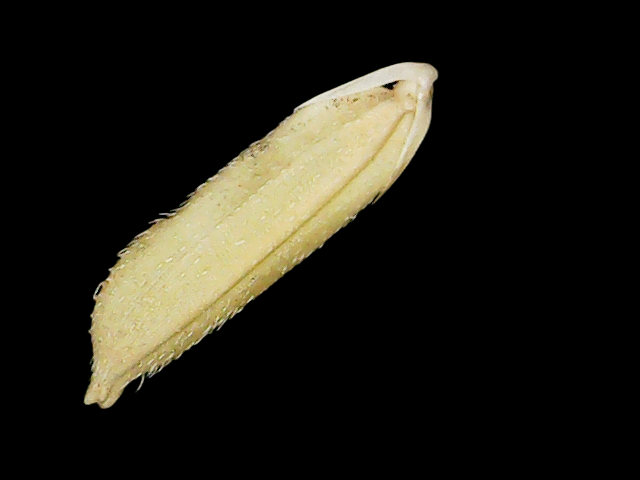
Rice variety: Binadhan11